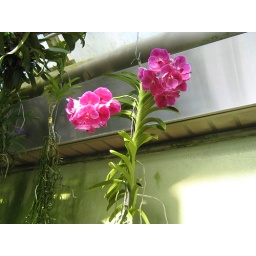
air plant in flower